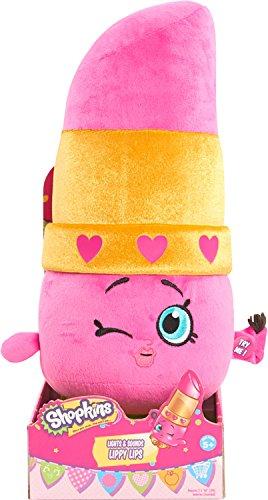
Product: Shopkins Lippy Lips Plush - 12"
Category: Toys & Games | Stuffed Animals & Plush Toys | Plush Figures
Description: These delightful Feature Plush Shopkins are the must have collectibles of the season Squeeze their hands and watch as they light up and say adorable sounds and phrases You'll never get bored of these loveable friends.
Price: $8.89
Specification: ProductDimensions:12x10x12inches|ItemWeight:1.02pounds|ShippingWeight:1.02pounds(Viewshippingratesandpolicies)|DomesticShipping:ItemcanbeshippedwithinU.S.|InternationalShipping:ThisitemcanbeshippedtoselectcountriesoutsideoftheU.S.LearnMore|ASIN:B01CHRFP76|Itemmodelnumber:24142|Manufacturerrecommendedage:36months-6years|Batteries:2AAbatteriesrequired.(included)